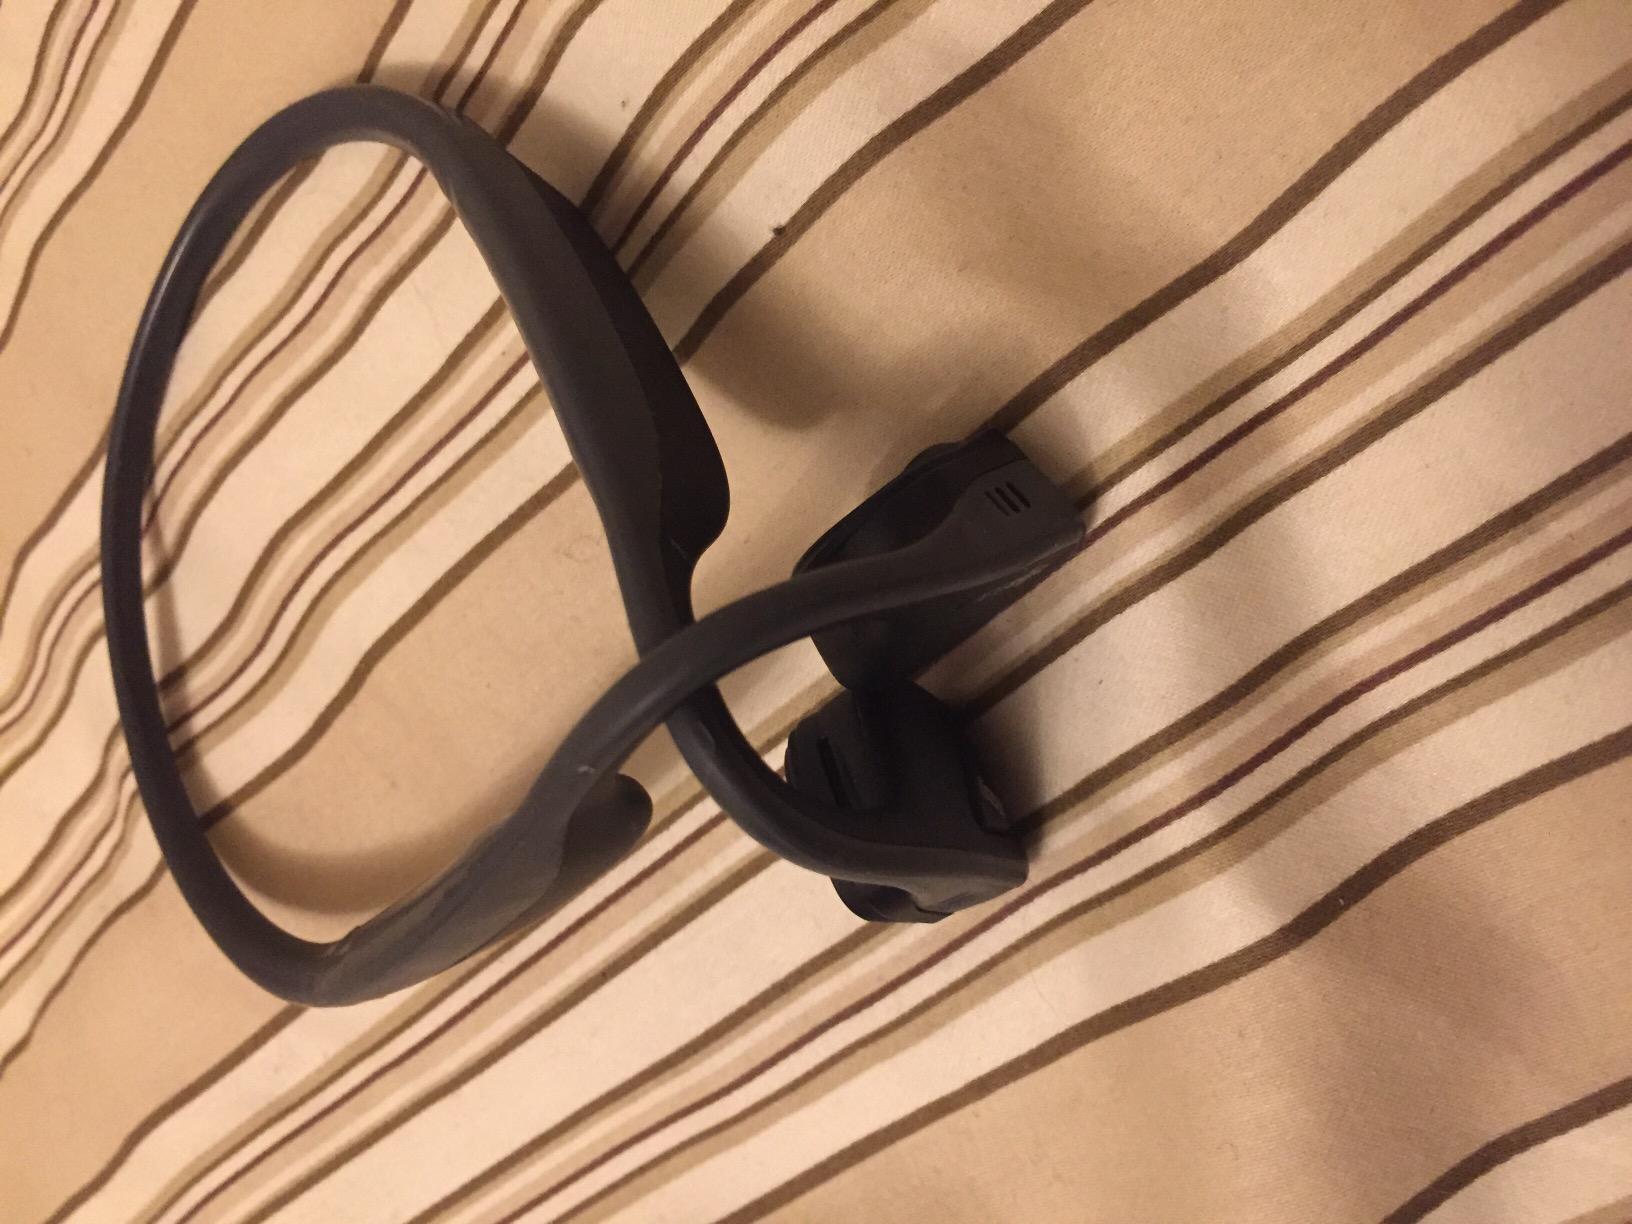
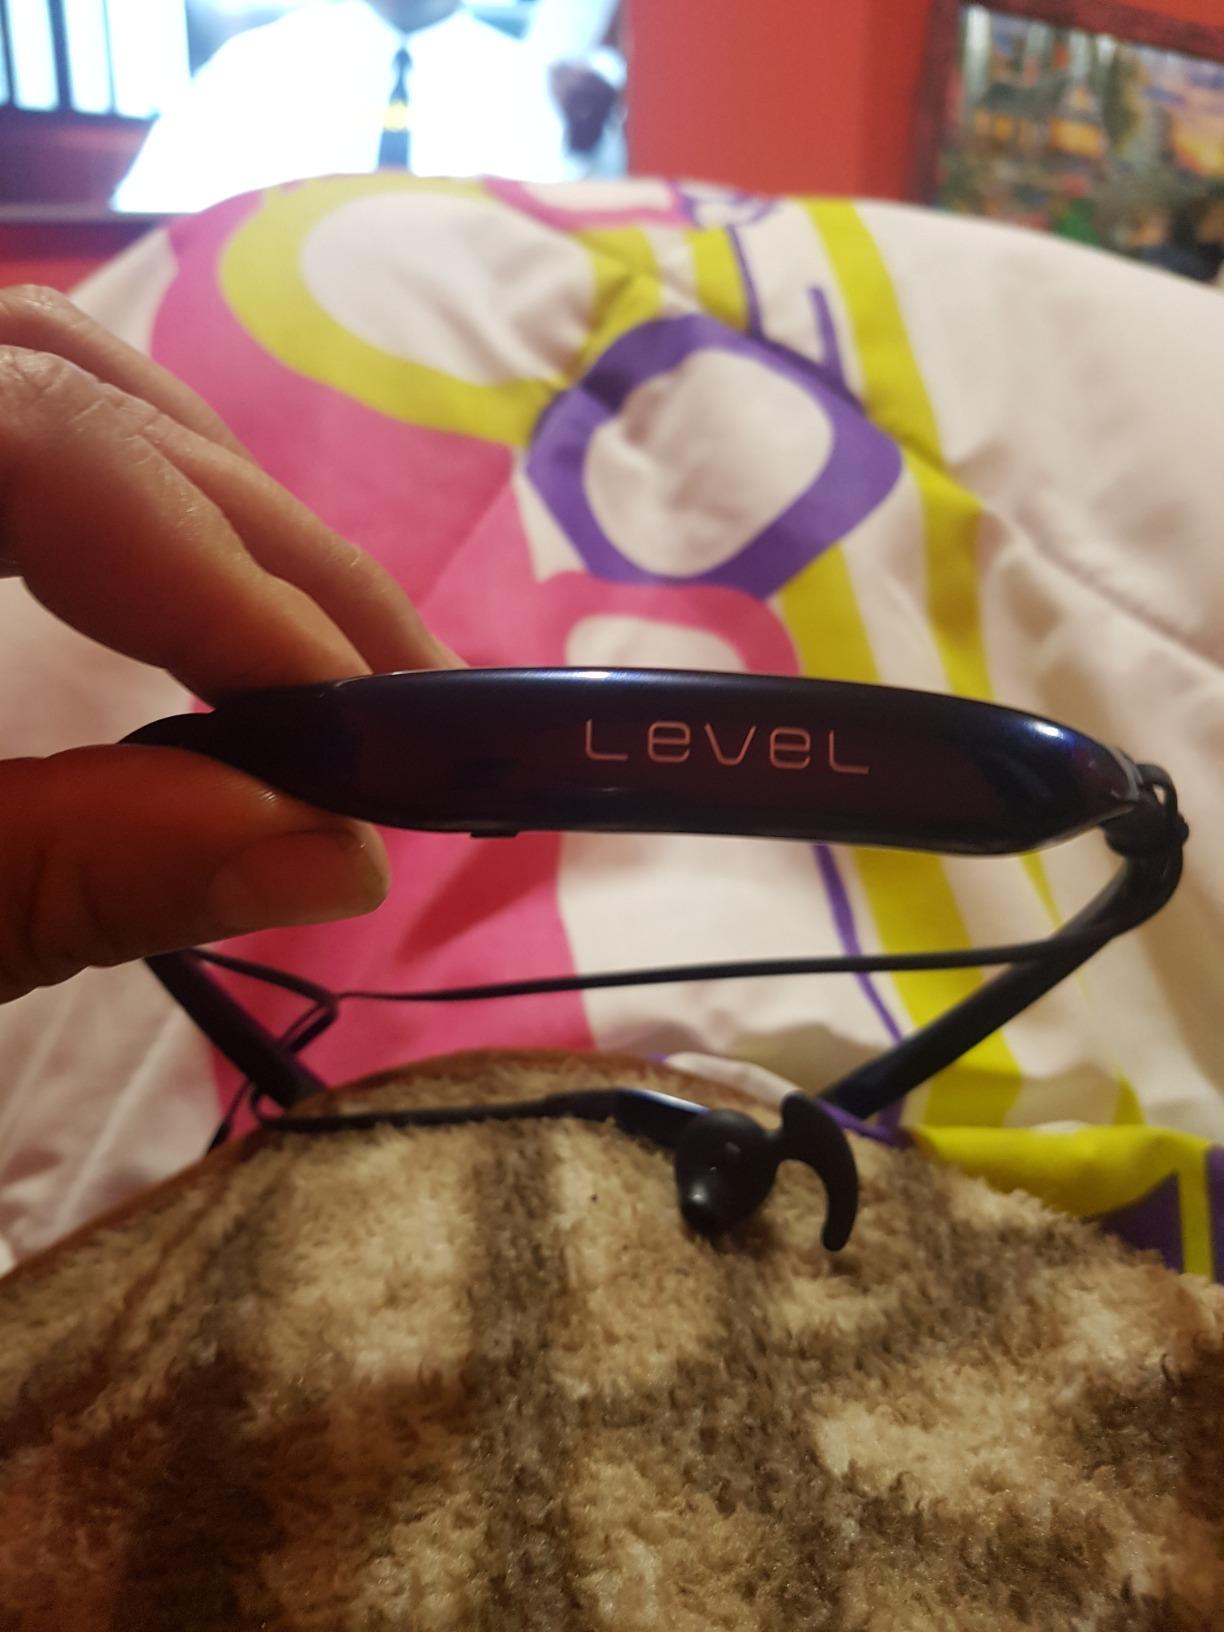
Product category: headphones
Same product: no